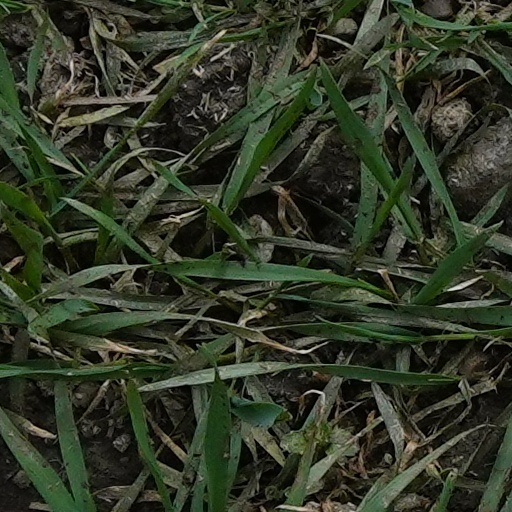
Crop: wheat